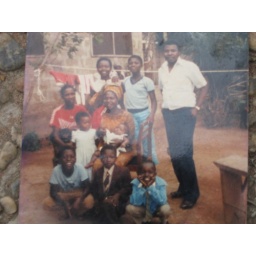
Anthony's mom is in the red shirt and Veronica is standing in front of her. Anthony's dad is standing on the right.